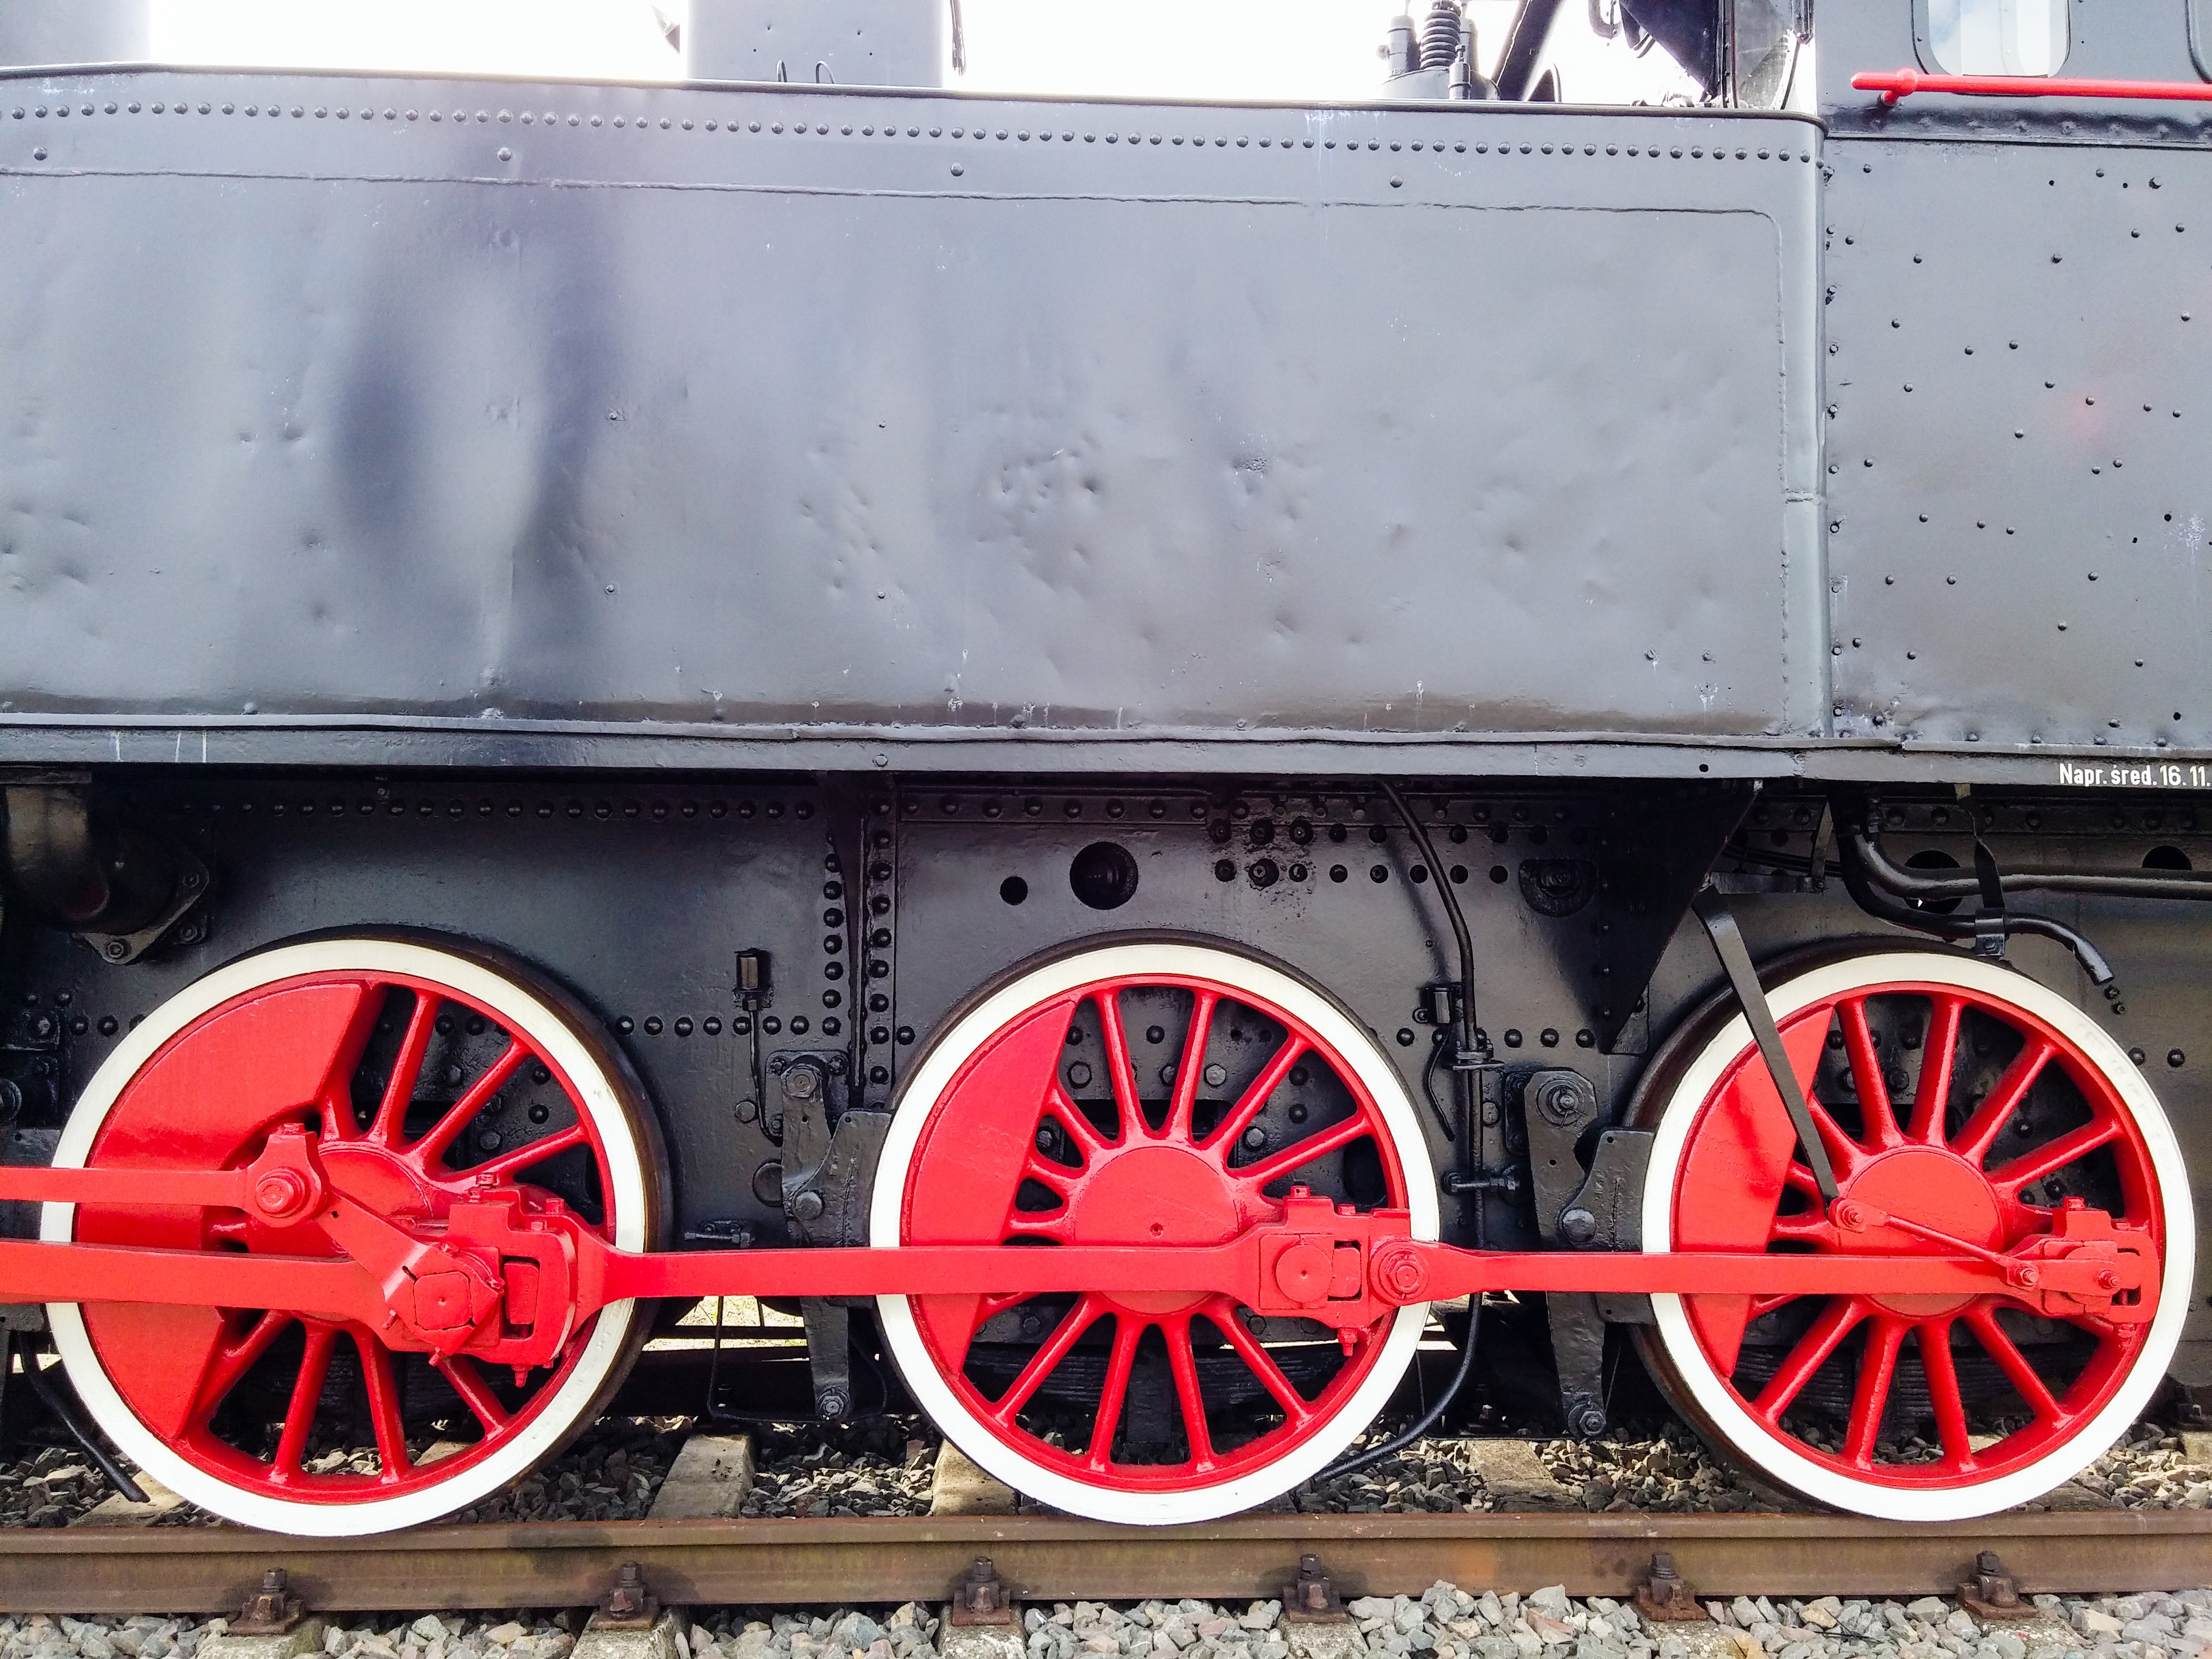
railway, wheel, train, transport, vehicle, locomotive, rails, wheels, bok, historically, vehicles, old train, steam locomotive, historic vehicle, land vehicle, rolling stock, railroad car, passenger car